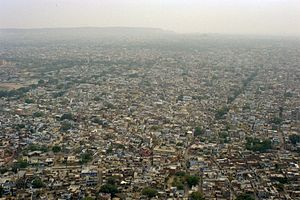
Jaipur
udsigt over Jaipur
Jaipur er hovedstaden af den indiske delstat Rajasthan. Indbyggertalet er c. 2.700.000.